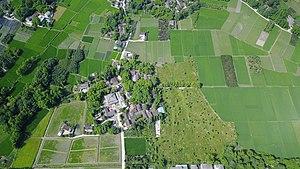
L'architecture et l'urbanisme contemporains en Chine sont issus de la mutation rapide, après 1976-78, de l'économie de la république populaire de Chine avec le passage d'une économie planifiée à une économie socialiste de marché. Mais la Chine n'a, pour autant, jamais tourné le dos à son identité communiste.